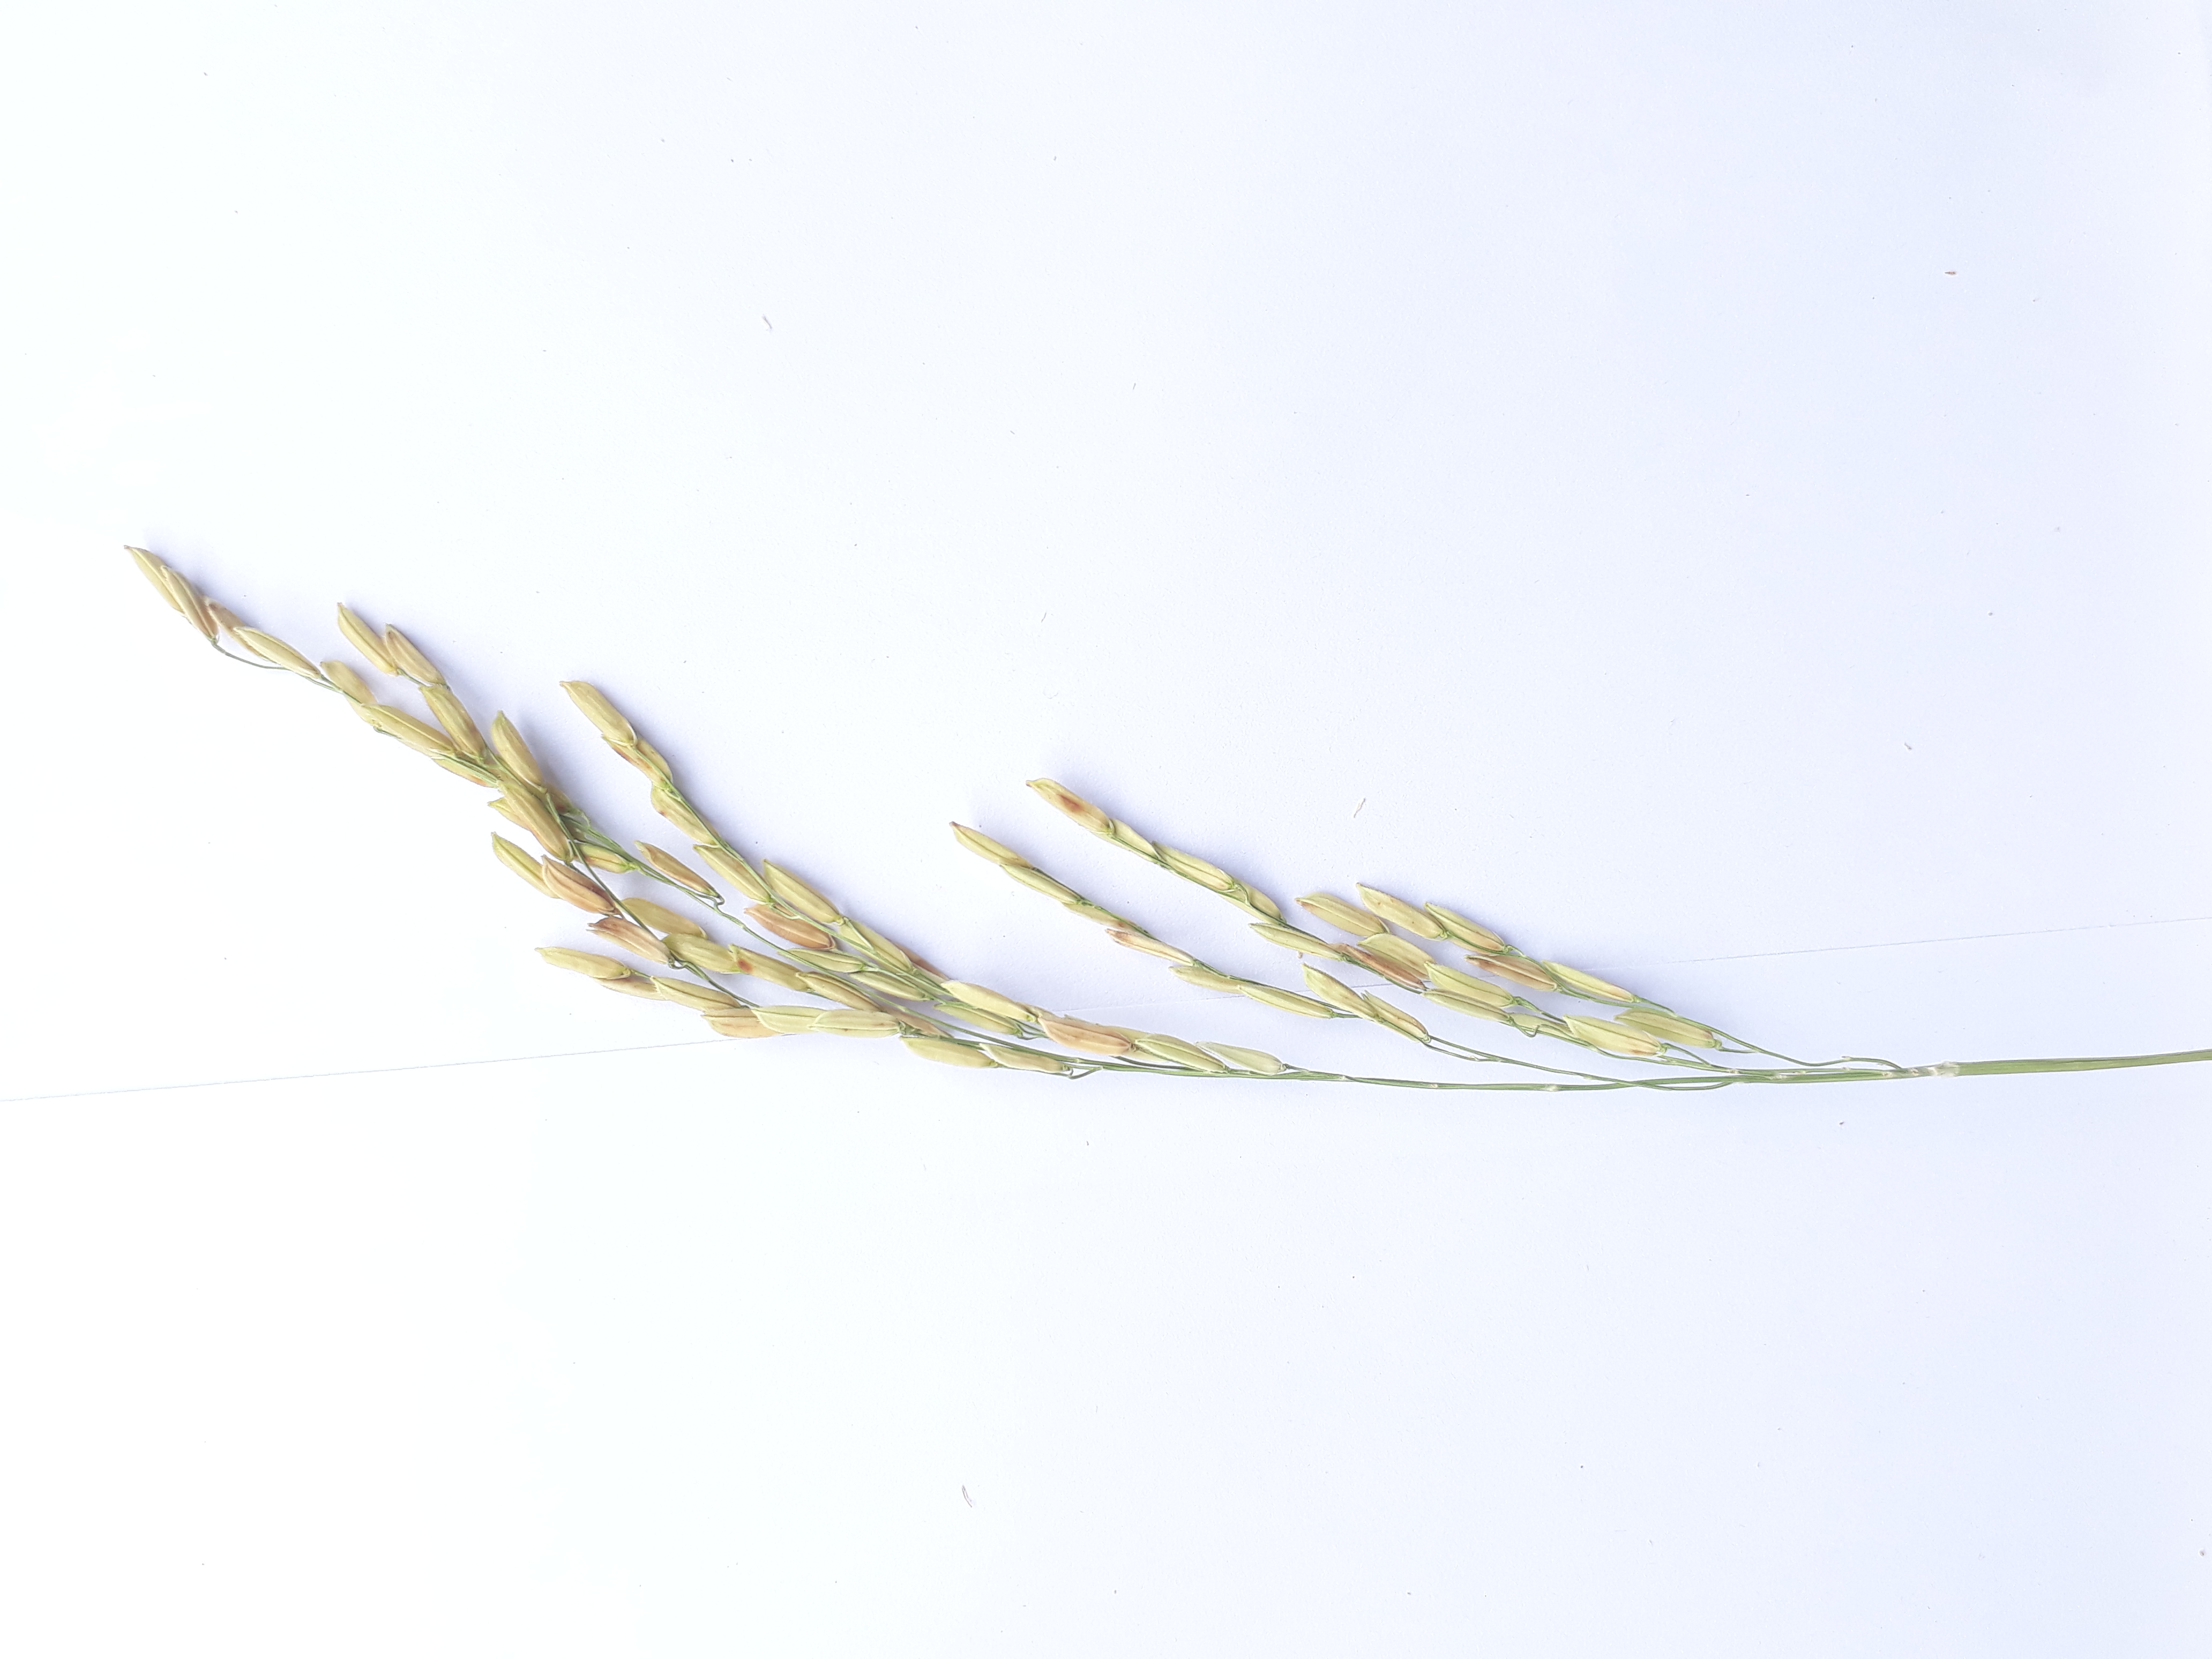
Label: Mild